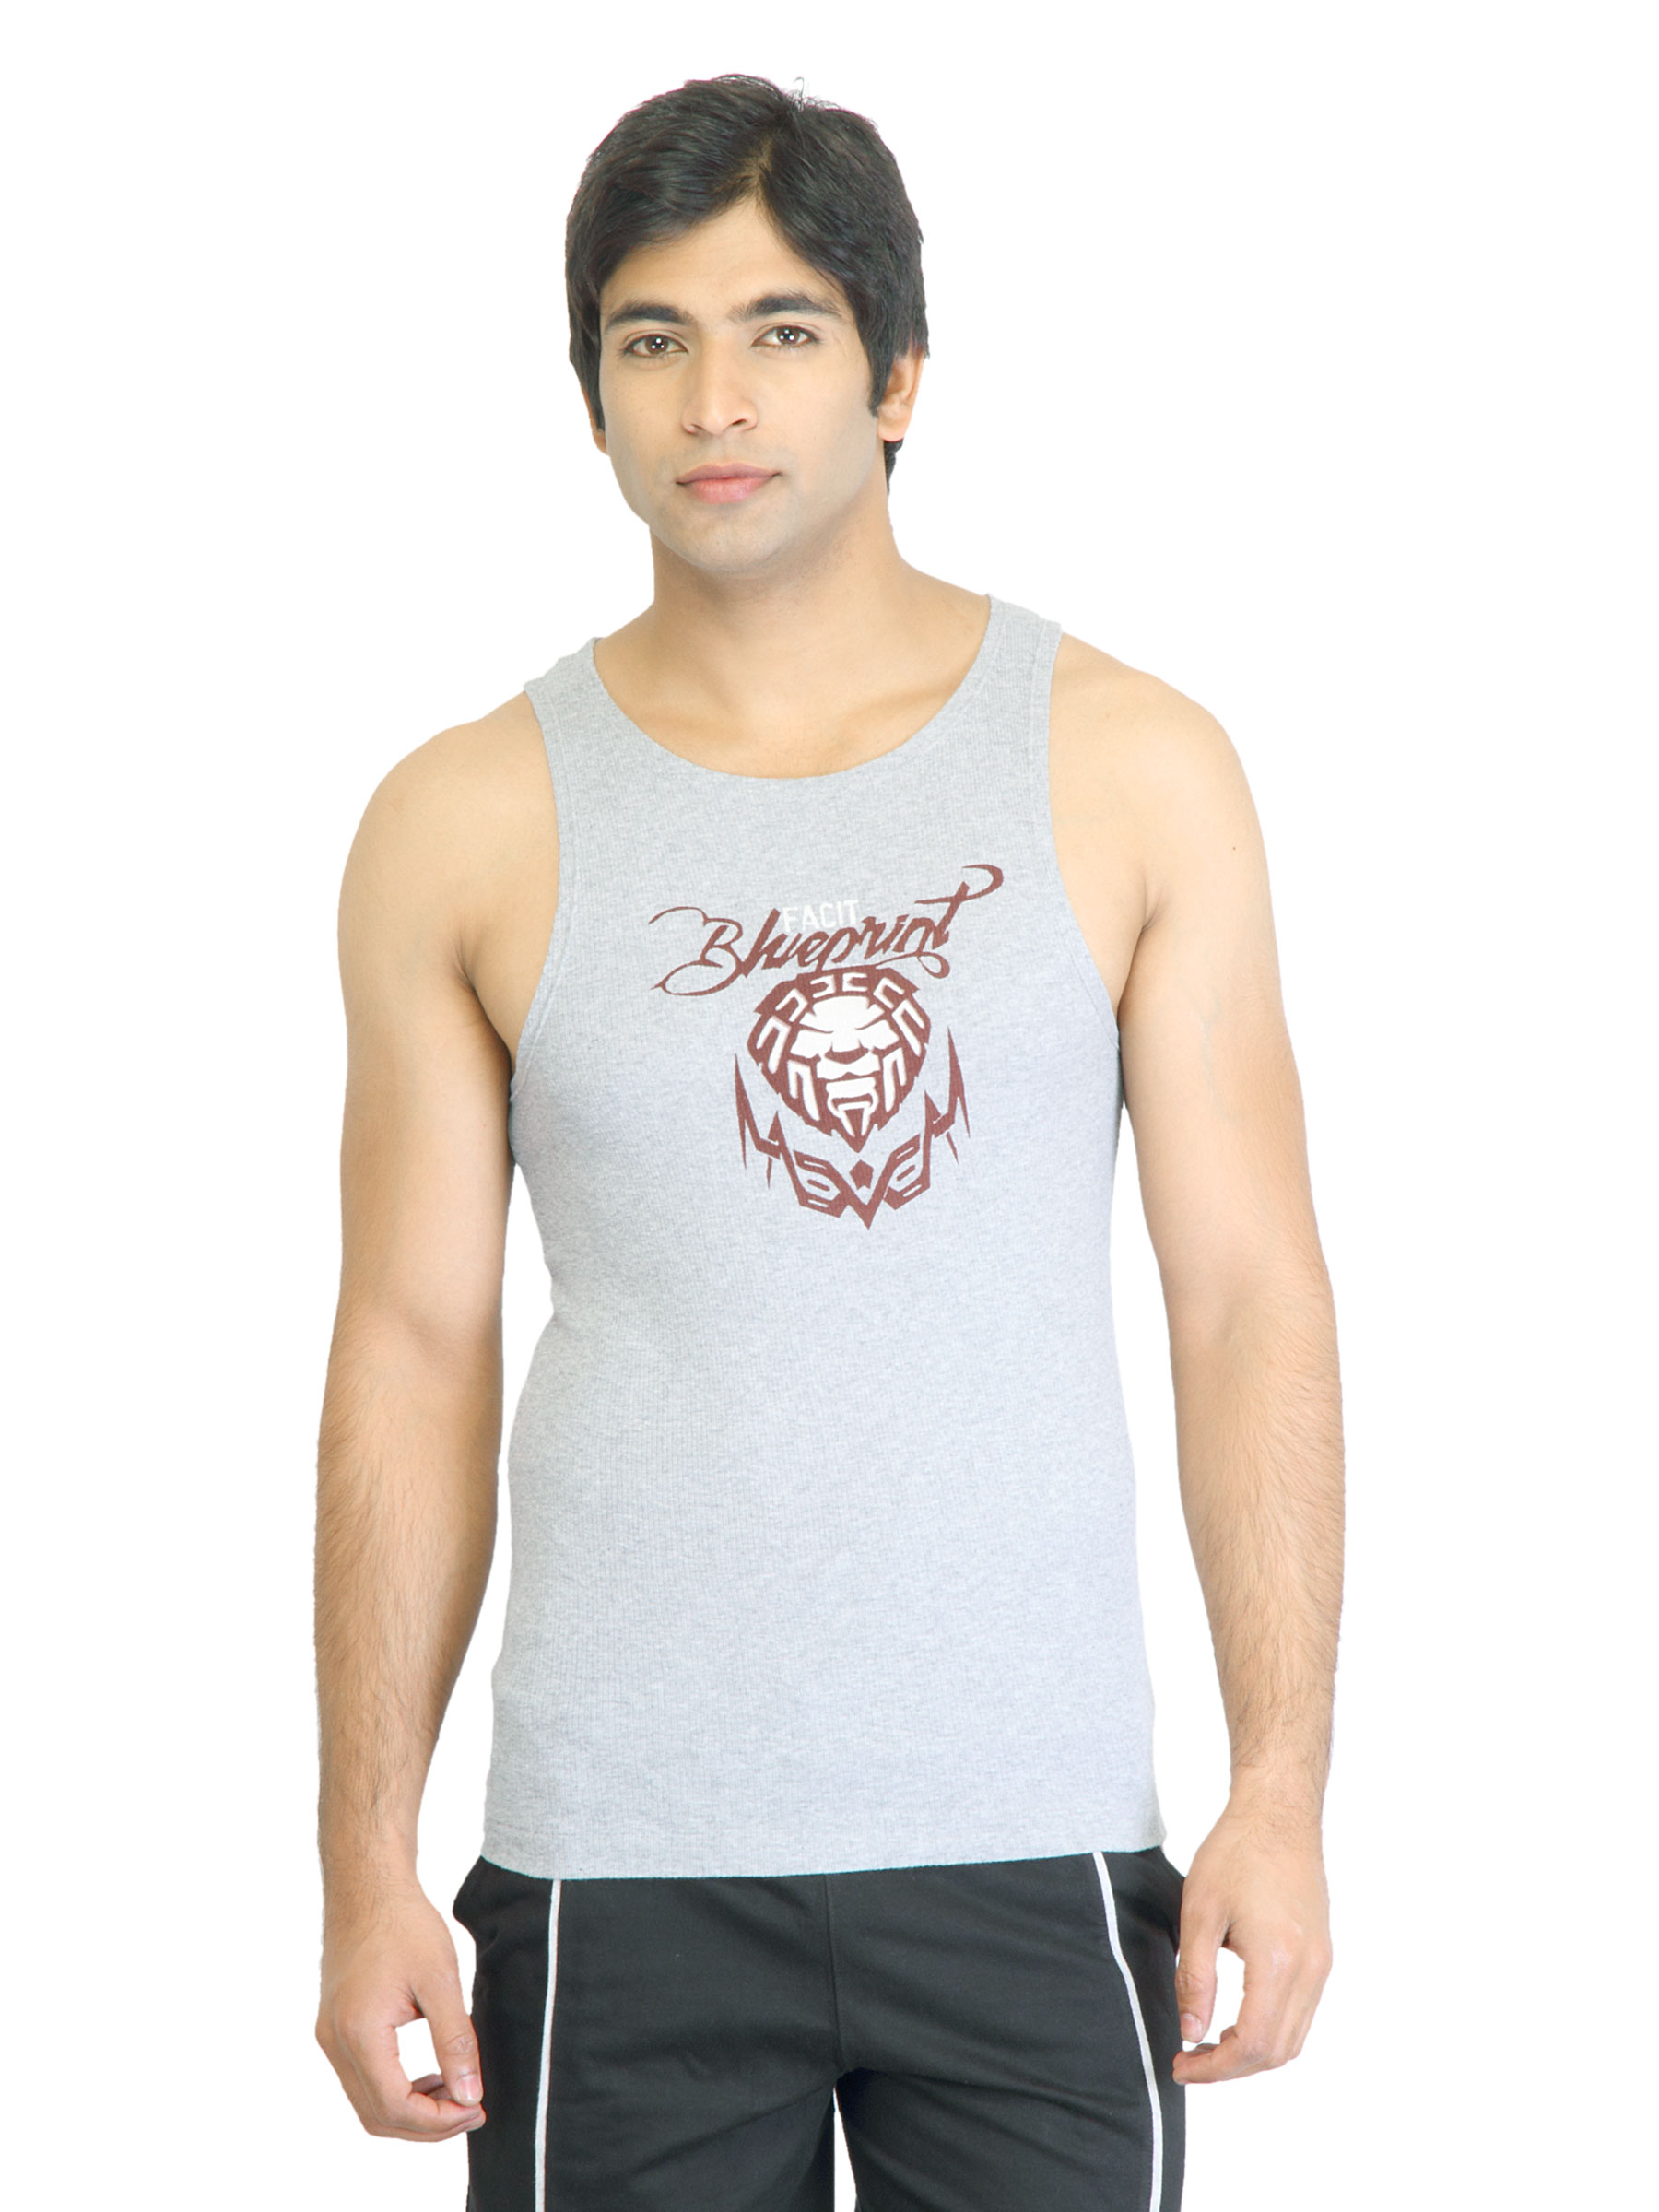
Facit Men Grey Printed Innerwear Vest
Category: Apparel / Innerwear / Innerwear Vests
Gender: Men
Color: Grey
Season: Summer 2016
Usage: Casual